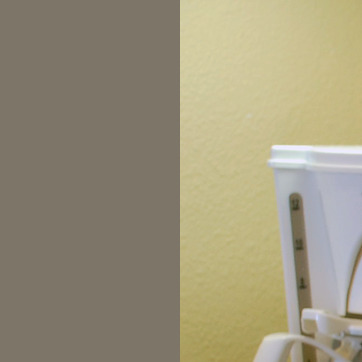
Material: painted